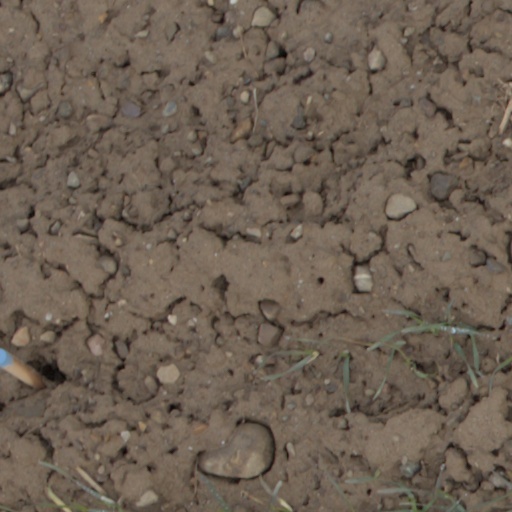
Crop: wheat